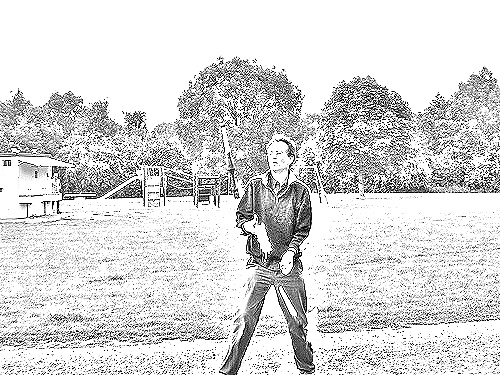
Portrait style: Sketch Portrait